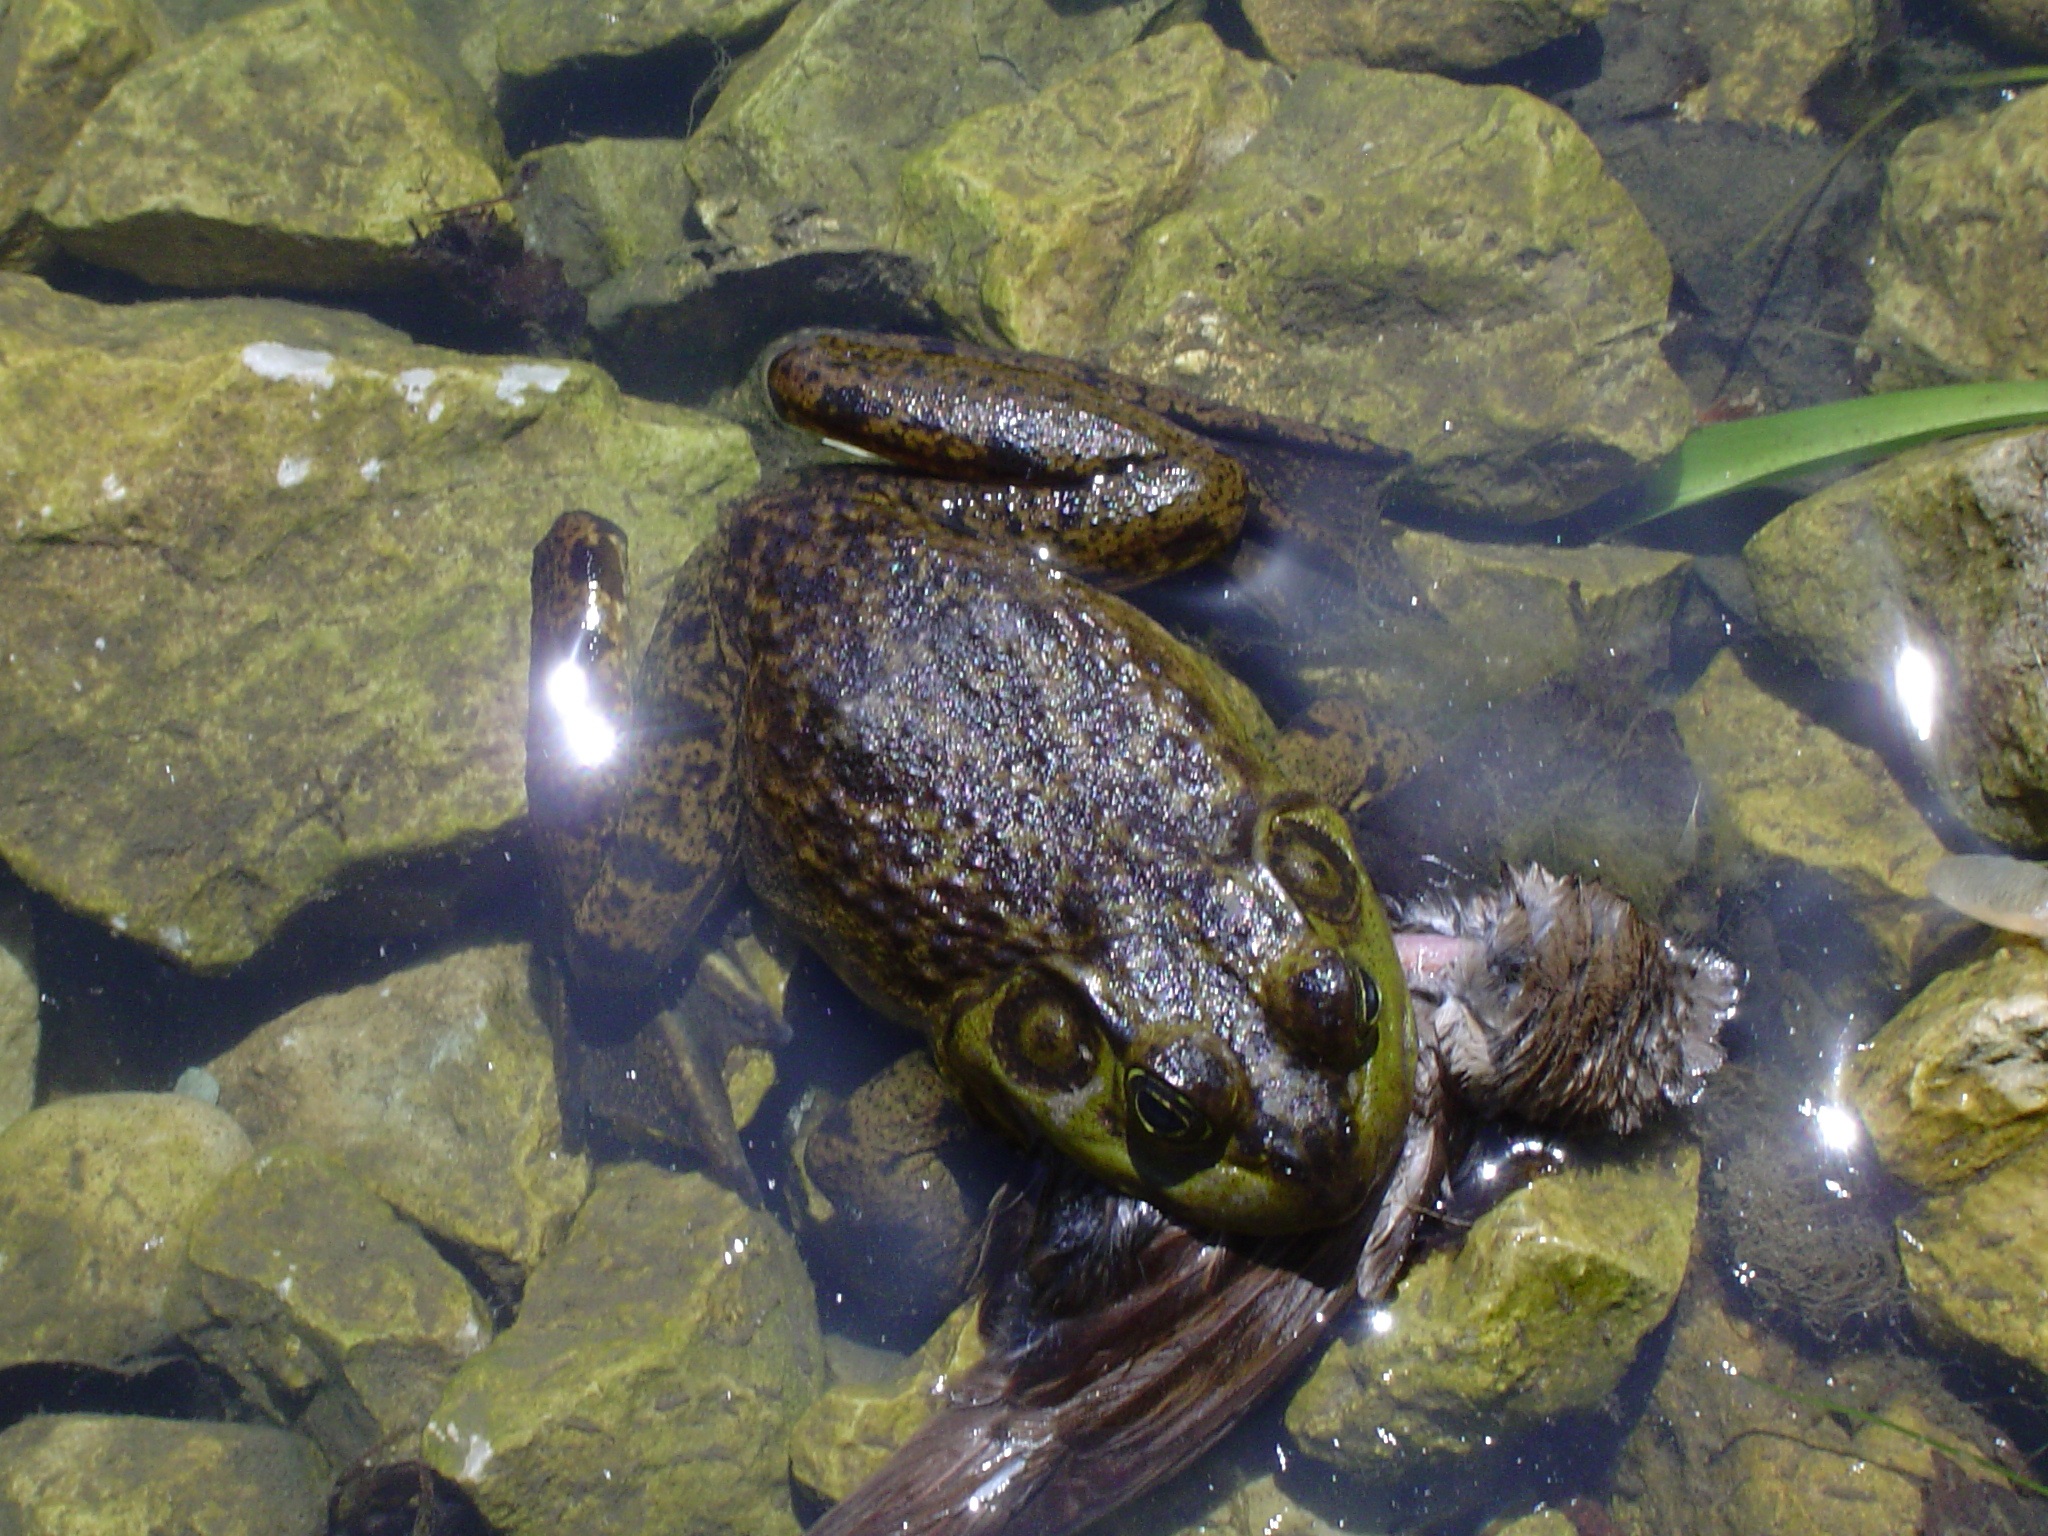
water, nature, pond, wildlife, green, macro, biology, frog, amphibian, fauna, rocks, outside, aquarium, vertebrate, newt, bullfrog, ranidae, marine biology, salamandridae